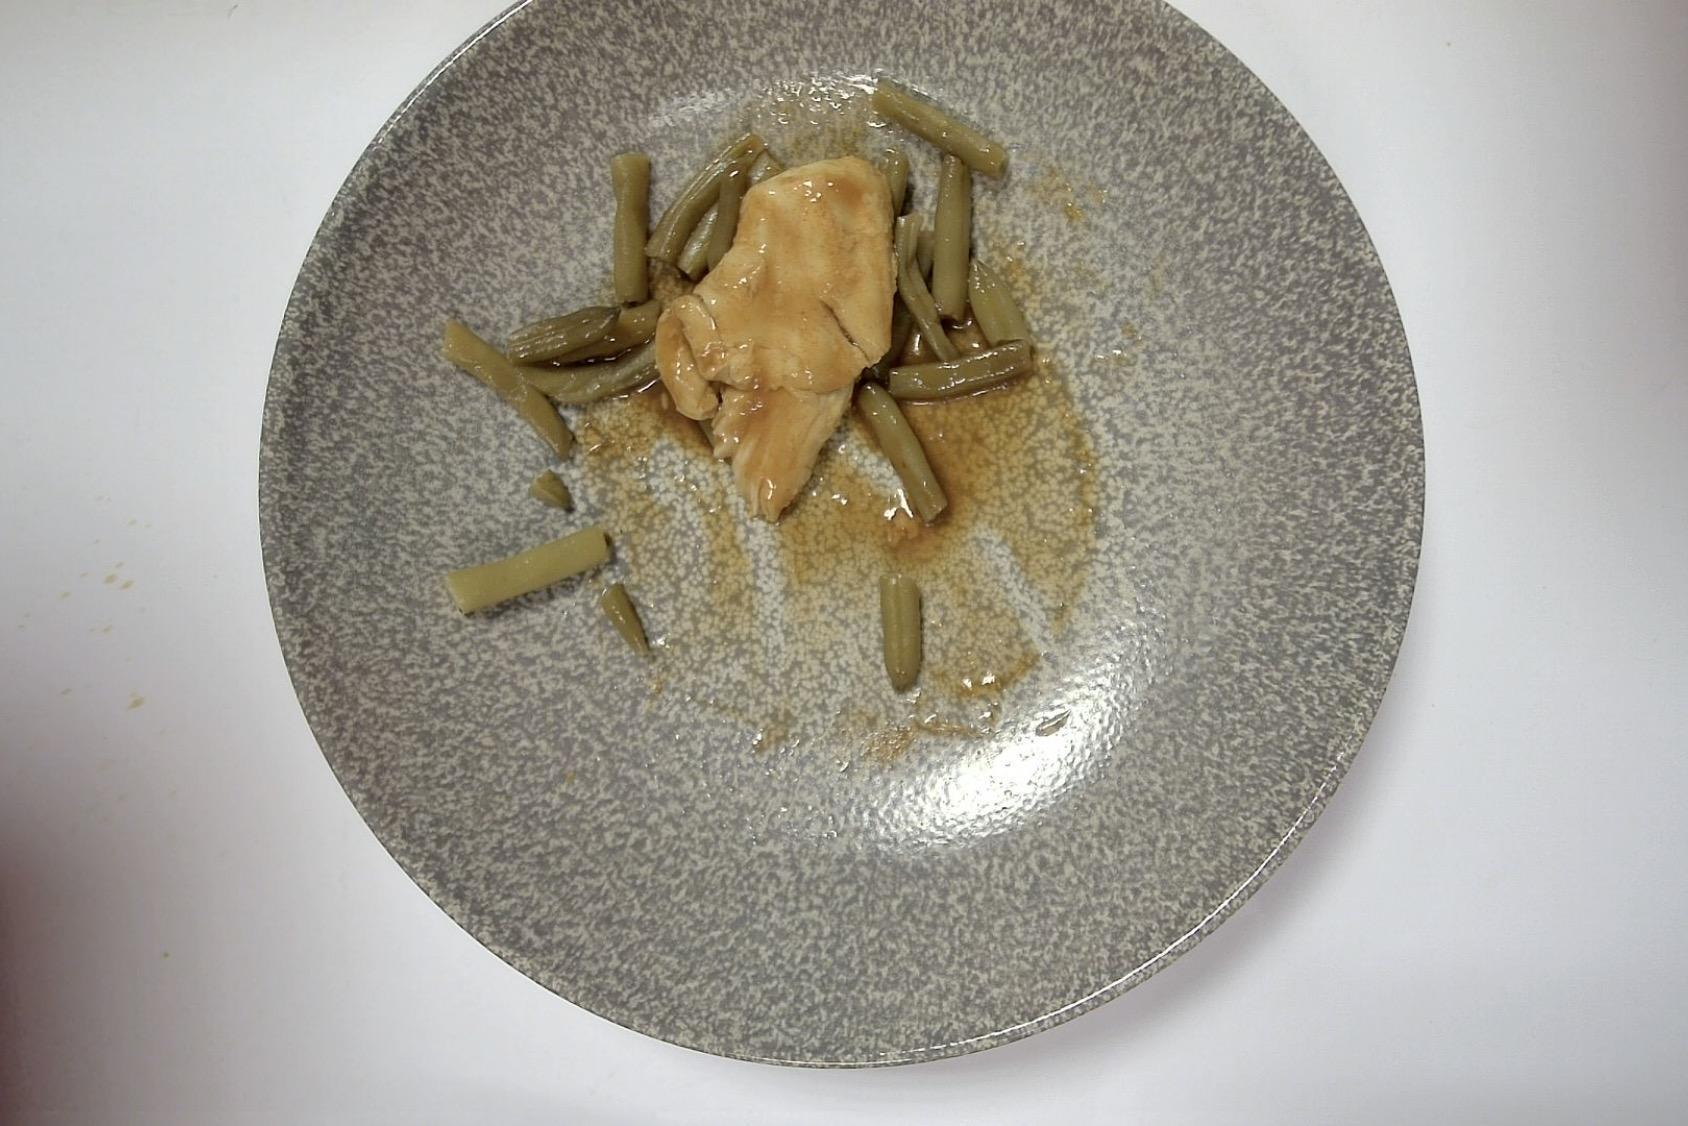
Dish: Hähnchen mit Grüne Bohnen , Kartoffelpüree und Bratenjus
Portion size: Normale Portion
Ingredients: mashed-potatoes, green-beans, gravy, chicken
Weight as served: 341 g
Energy as served: 326,76 kcal (1.374,62 kJ)
Fat: 10,687 g (saturated: 1,527 g)
Carbohydrates: 26,301 g (sugar: 6,208 g)
Protein: 28,33 g
Salt: 4,007 g
Weight after return: 271 g
Energy after return: 259,683 kcal